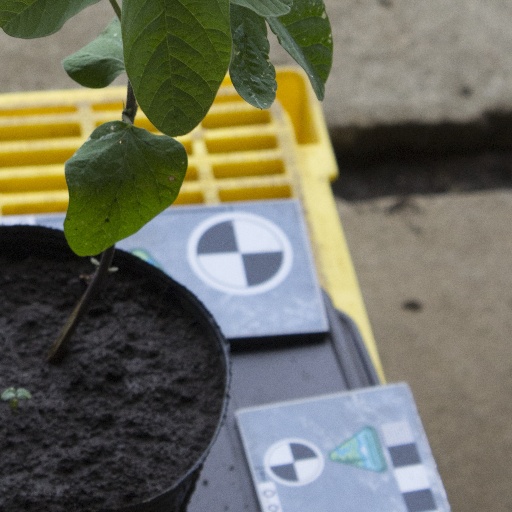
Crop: soybean